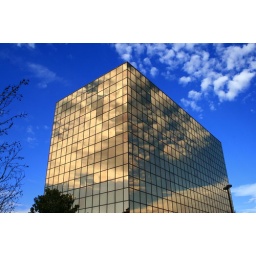
The light and texture of the glass on this building changes dramatically with variations in the sky.